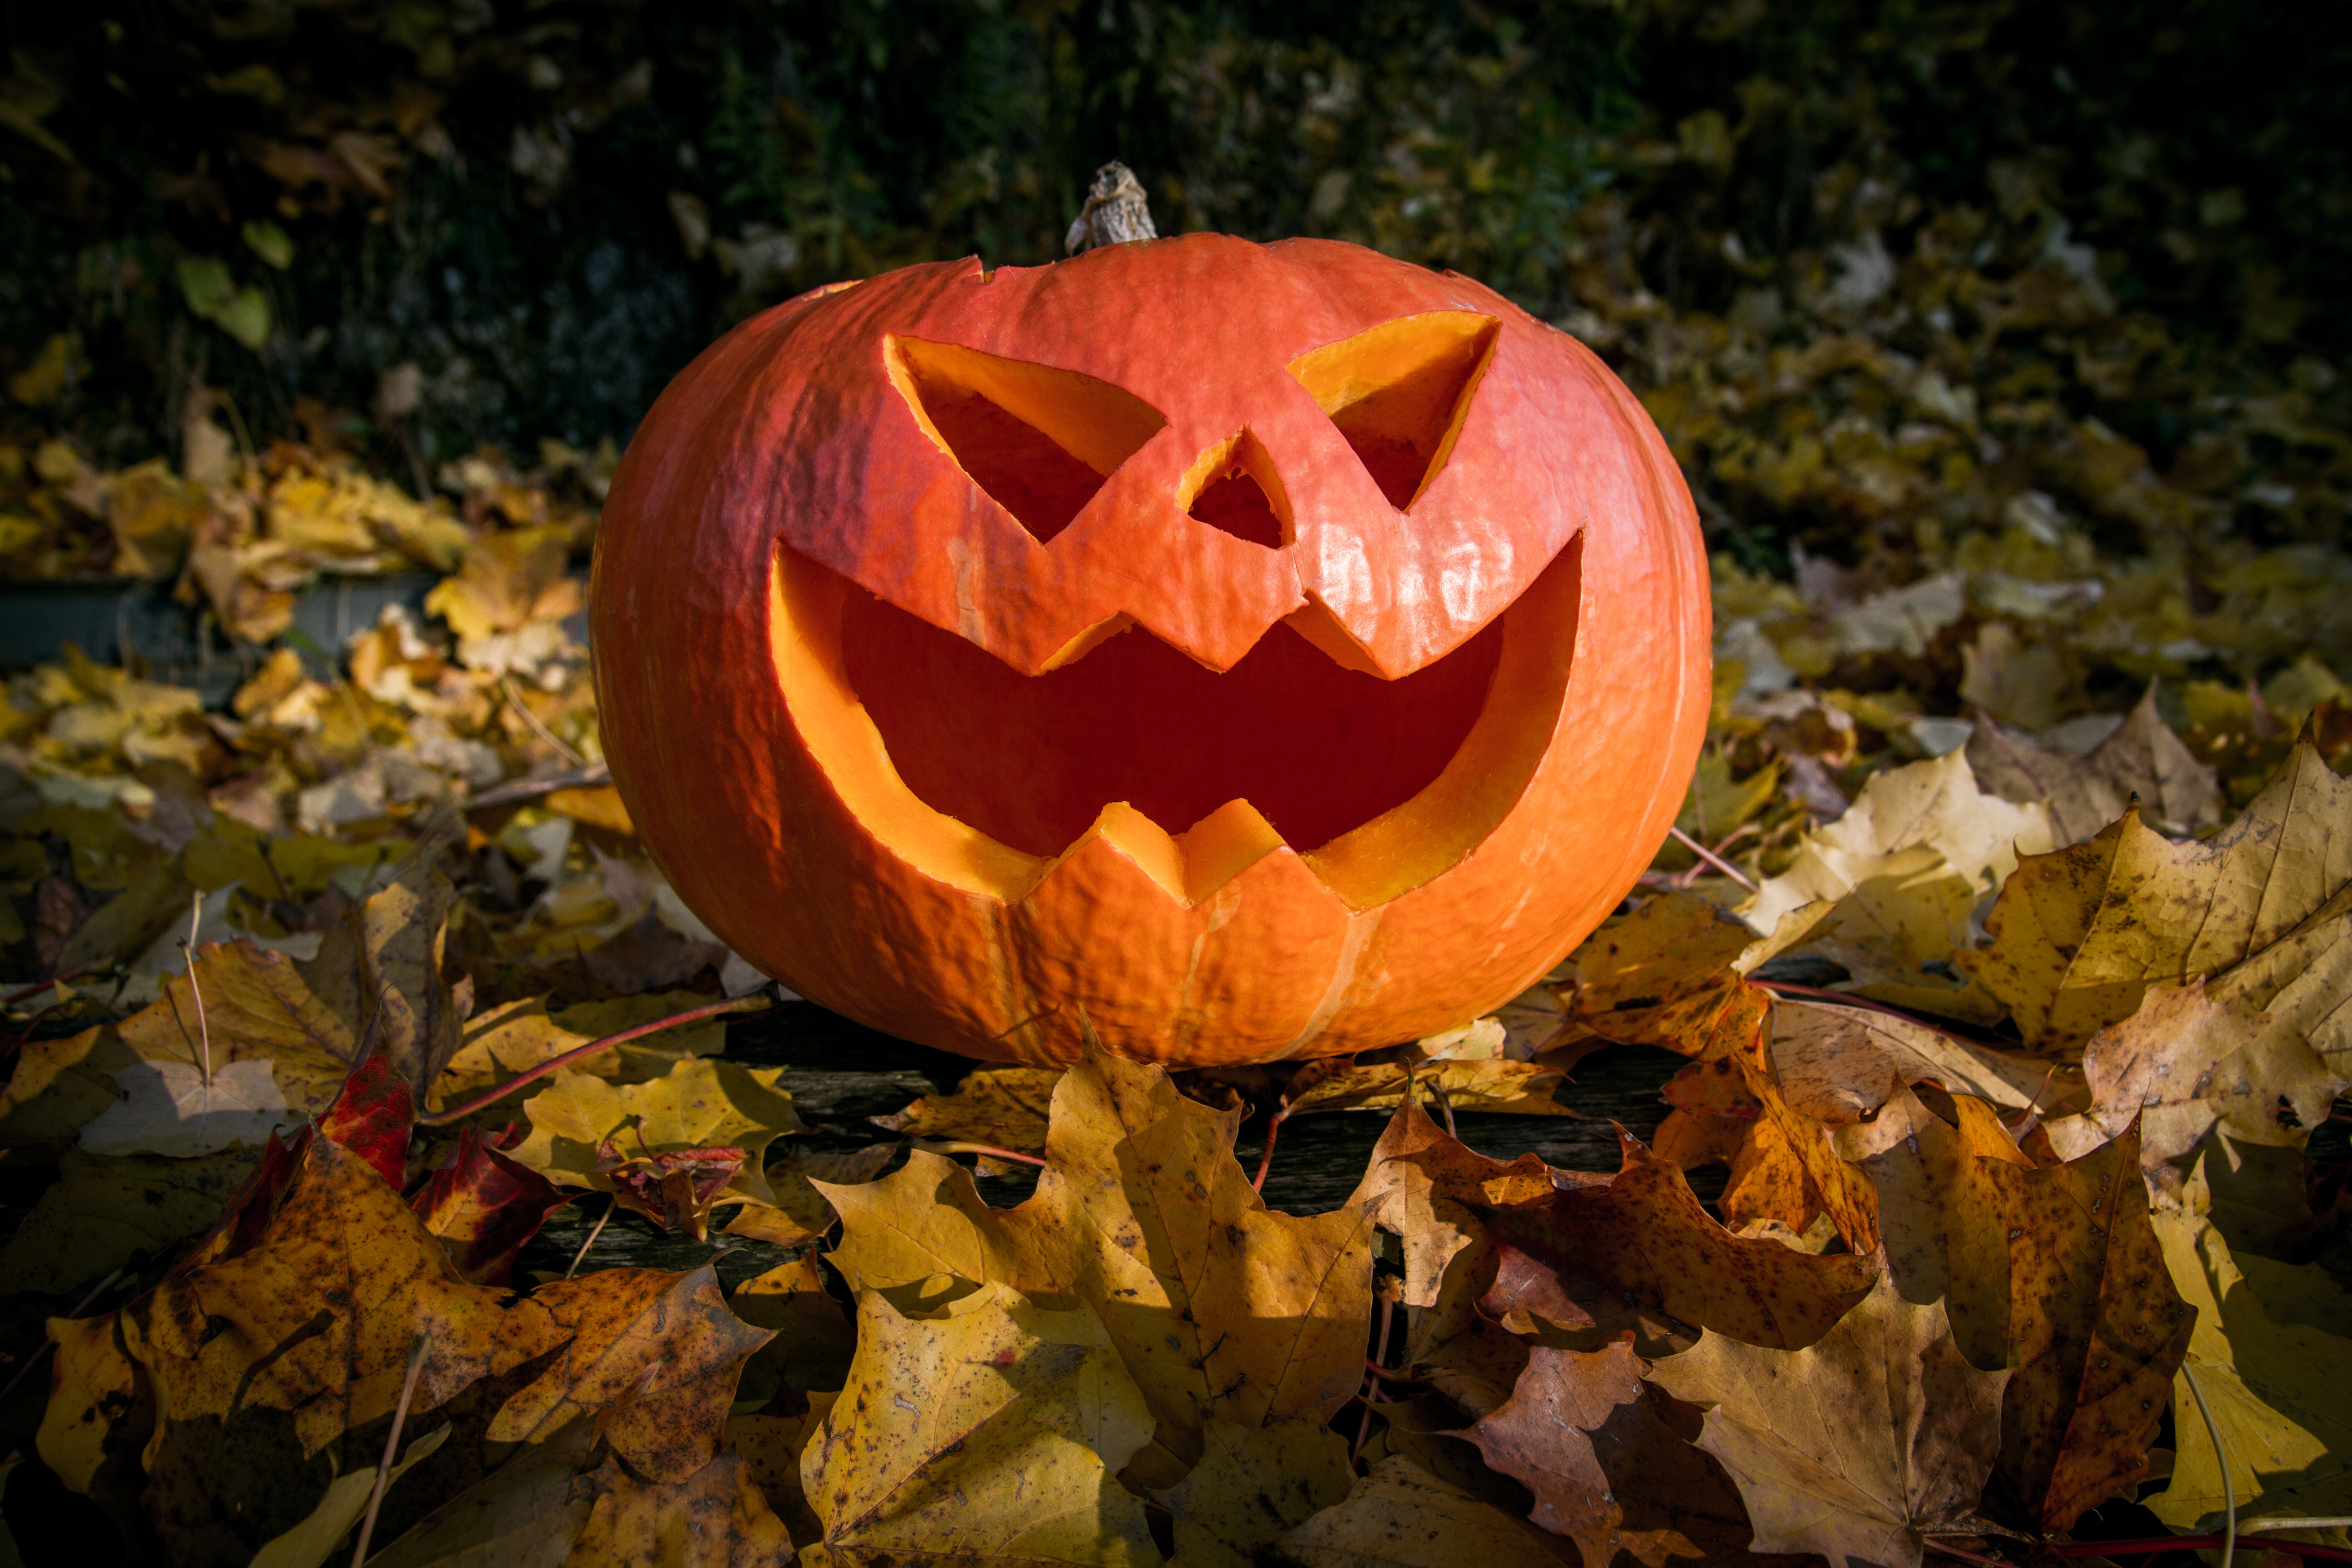
plant, leaf, fall, flower, spooky, orange, autumn, pumpkin, halloween, season, jack o lantern, scary, holidays, seasonal, lanterns, carving, or, decorations, traditional, pumpkins, trick, treat, flowering plant, land plant